10 Downing Street

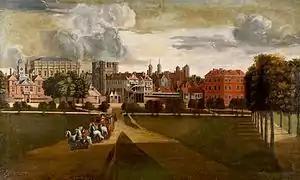
"The Palace of Whitehall" by Hendrick Danckerts –1679. Viewed from St James's Park, the "House at the Back" is on the right; the octagonal building next to it is the Cockpit.

The "House at the Back", the largest of the three houses which were combined to make Number 10, was a mansion built in about 1530 next to the Palace of Whitehall. Rebuilt, expanded, and renovated many times since, it was originally one of several buildings that made up the "Cockpit Lodgings", so-called because they were attached to an octagonal structure used for cock-fighting. Early in the 17th century, the Cockpit was converted to a concert hall and theatre; after the Glorious Revolution of 1688, some of the first cabinet meetings were held there secretly.